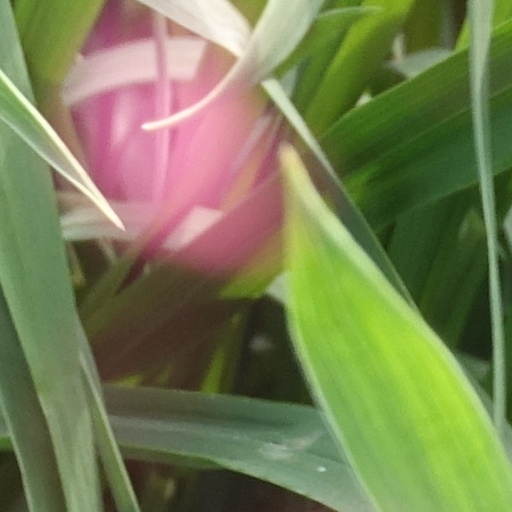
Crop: wheat